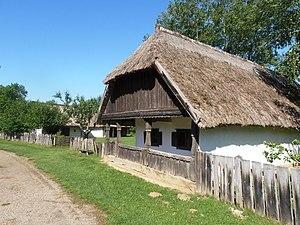
Csököly est un village et une commune du comitat de Somogy en Hongrie.